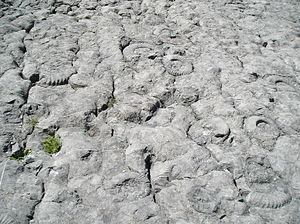
La Dalle à ammonites de Digne-les-Bains est un site naturel remarquable constitué d'une strate rocheuse contenant un très grand nombre d'ammonites fossilisées. Ce site est situé à environ 1,5 km au nord de la ville de Digne sur la route de Barles.
Digne-les-Bains est une commune française, chef-lieu du département des Alpes-de-Haute-Provence et située dans la région Provence-Alpes-Côte d'Azur. Le code postal est le : 04000.